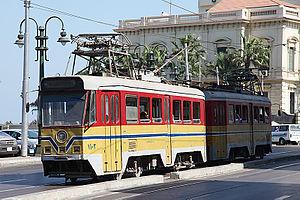
Le tramway d'Alexandrie est le réseau de tramways de la ville d'Alexandrie, en Égypte. Ouvert au 8 janvier 1860, il est composé de deux réseaux :